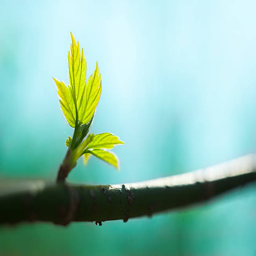
new fresh leaves on a branch